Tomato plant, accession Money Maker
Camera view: horizontal (90 deg, fisheye); turntable rotation: 270 degrees
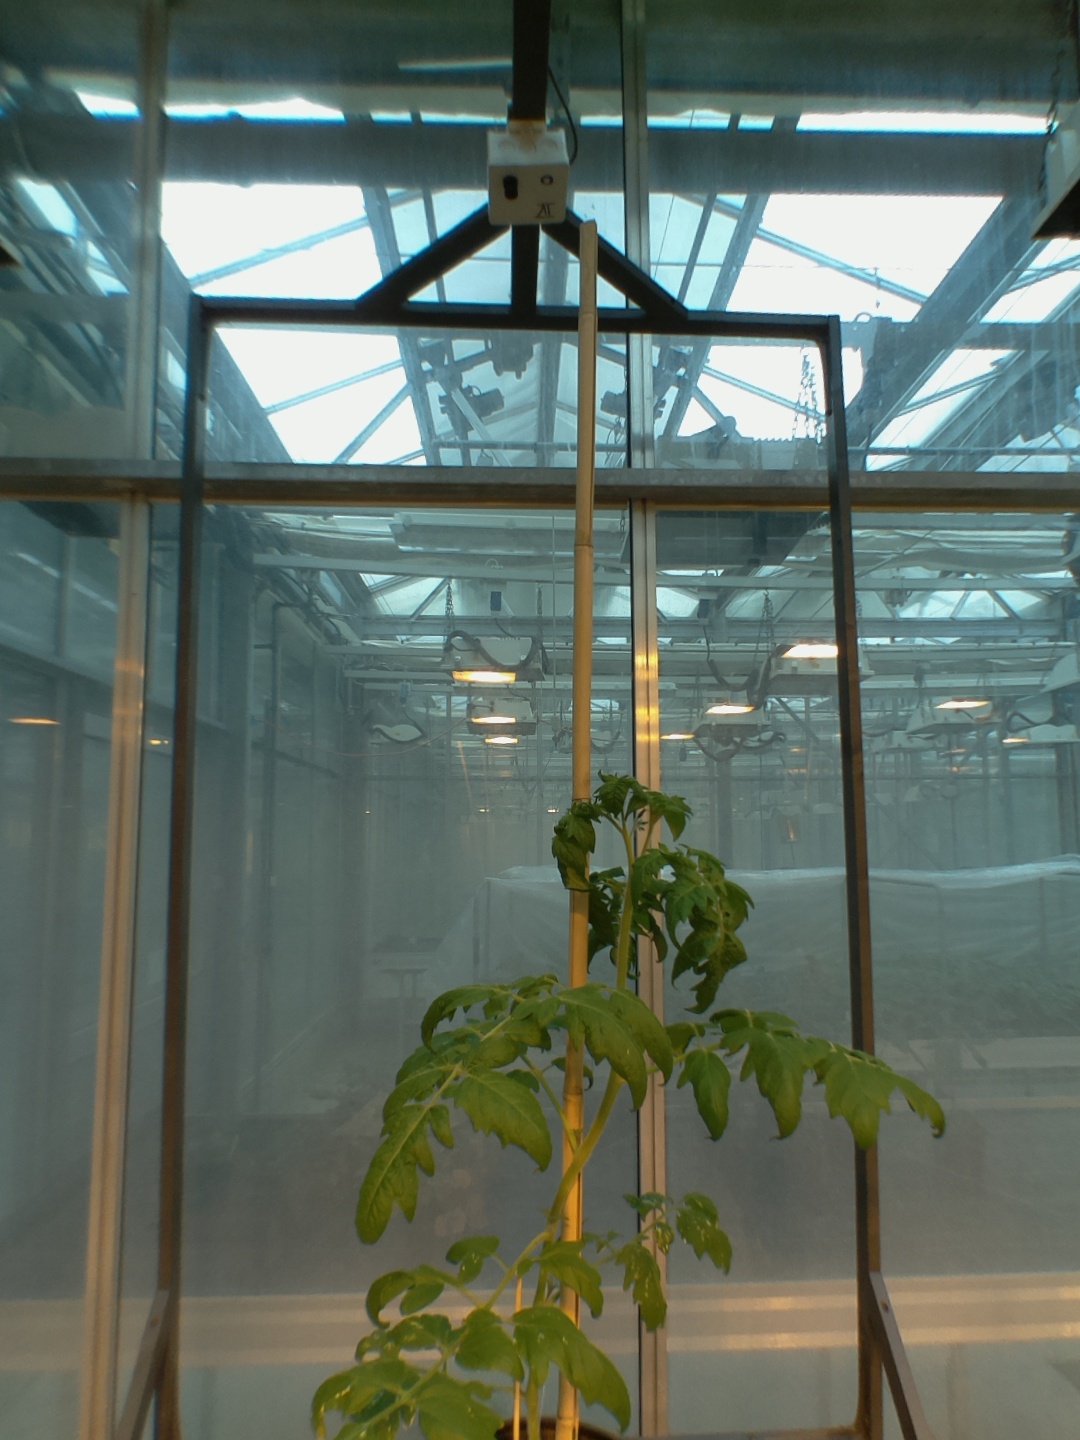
BBCH growth stage 20: First Side shoot start formed